Museum of the City of New York

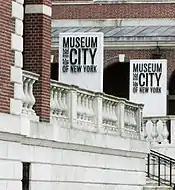
Signs at the museum's entrance

From October 2004 through July 2009, "Perform" was the only permanent exhibition in New York City focused on theater in New York. It included objects ranging from Bill "Bojangles" Robinson's tap shoes to advertising materials from "Avenue Q".